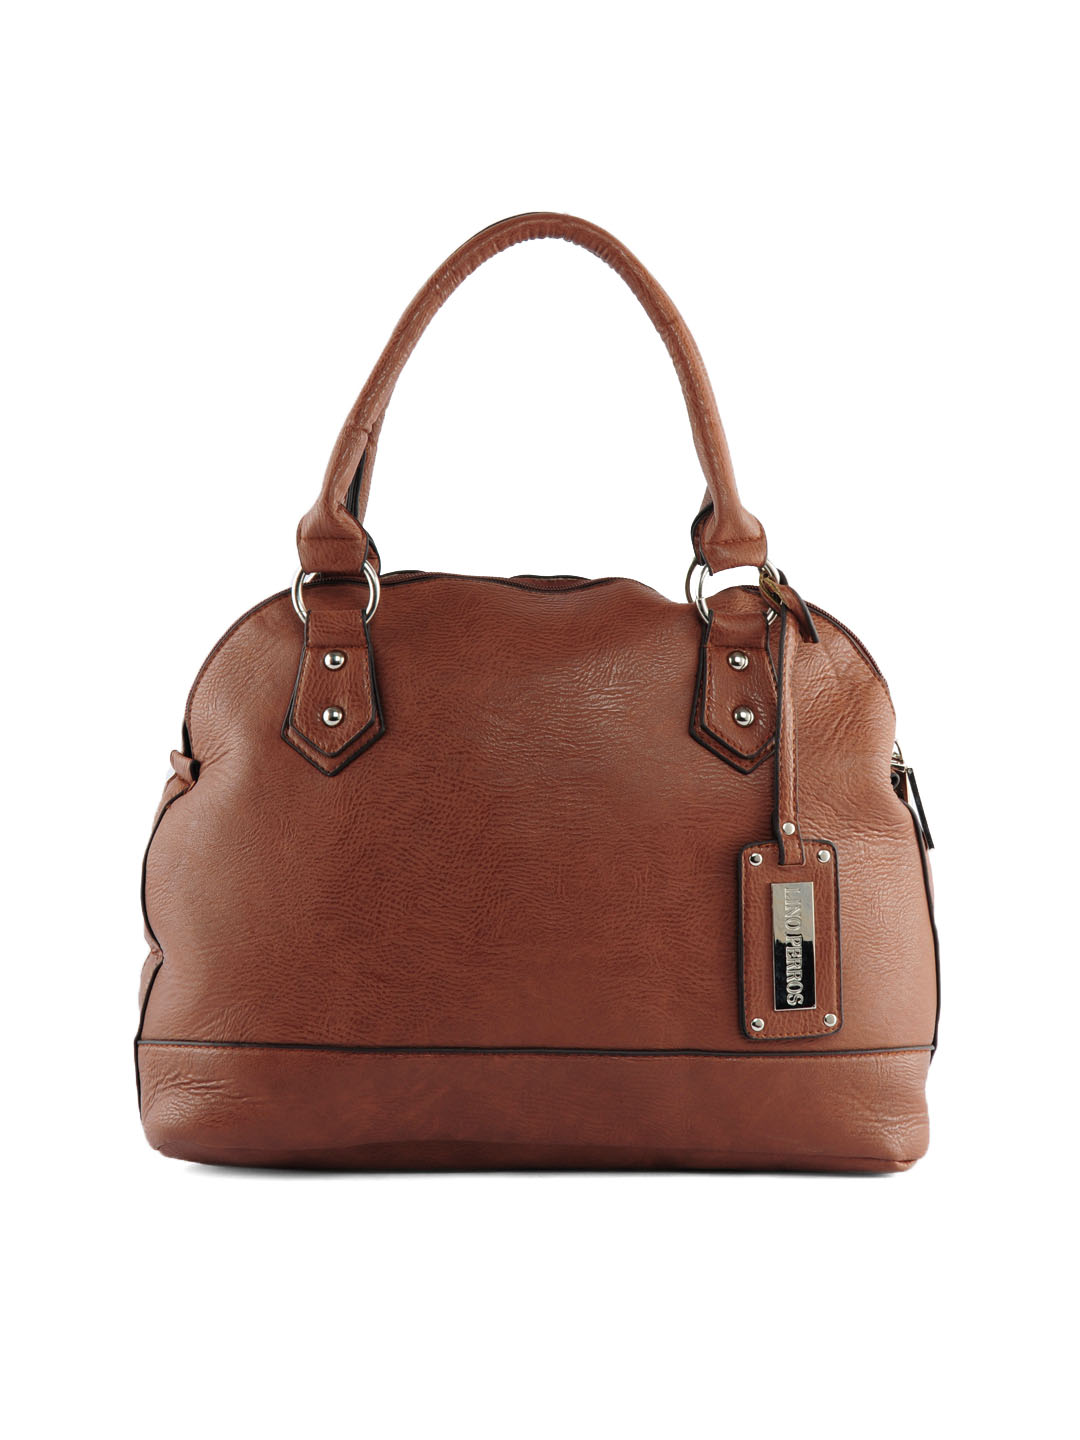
Lino Perros Women Leatherite Brown Handbag
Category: Accessories / Bags / Handbags
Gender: Women
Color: Brown
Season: Winter 2015
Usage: Casual